Self-Portrait (David)

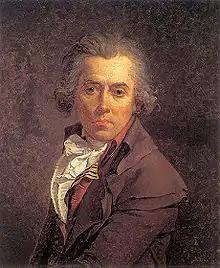
Jacques-Louis David, "Self-Portrait," 1791

The painting represents the artist facing himself. He appears on a yellow-gray plain background. David is dressed in a dark overcoat with wide chestnut lapels and a white shirt, tied with a scarf of the same color–a typical approach to fashion in the 1790s. He is seated on an armchair, the back of which can be seen. The figure is illuminated from the right. David depicts himself staring directly at the viewer which is a byproduct of David using a mirror to create the portrait. The use of the mirror also affects other aspects of the painting like the positioning of the hands. David was right-handed, yet in the portrait it is his left hand which holds his brush and his right hand which holds his palette, contrary to the way right-handed artists typically present themselves. Similarly, the tumor on David's cheek, which was caused by a fencing injury, is shown to be on his right cheek in the portrait, but in reality was on his left cheek. The tumor is also partly obscured by shadow.